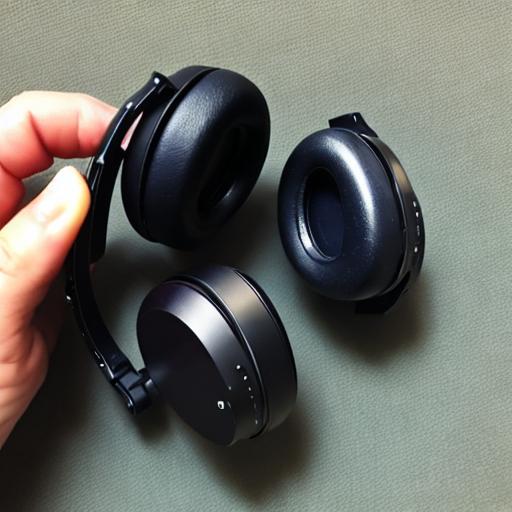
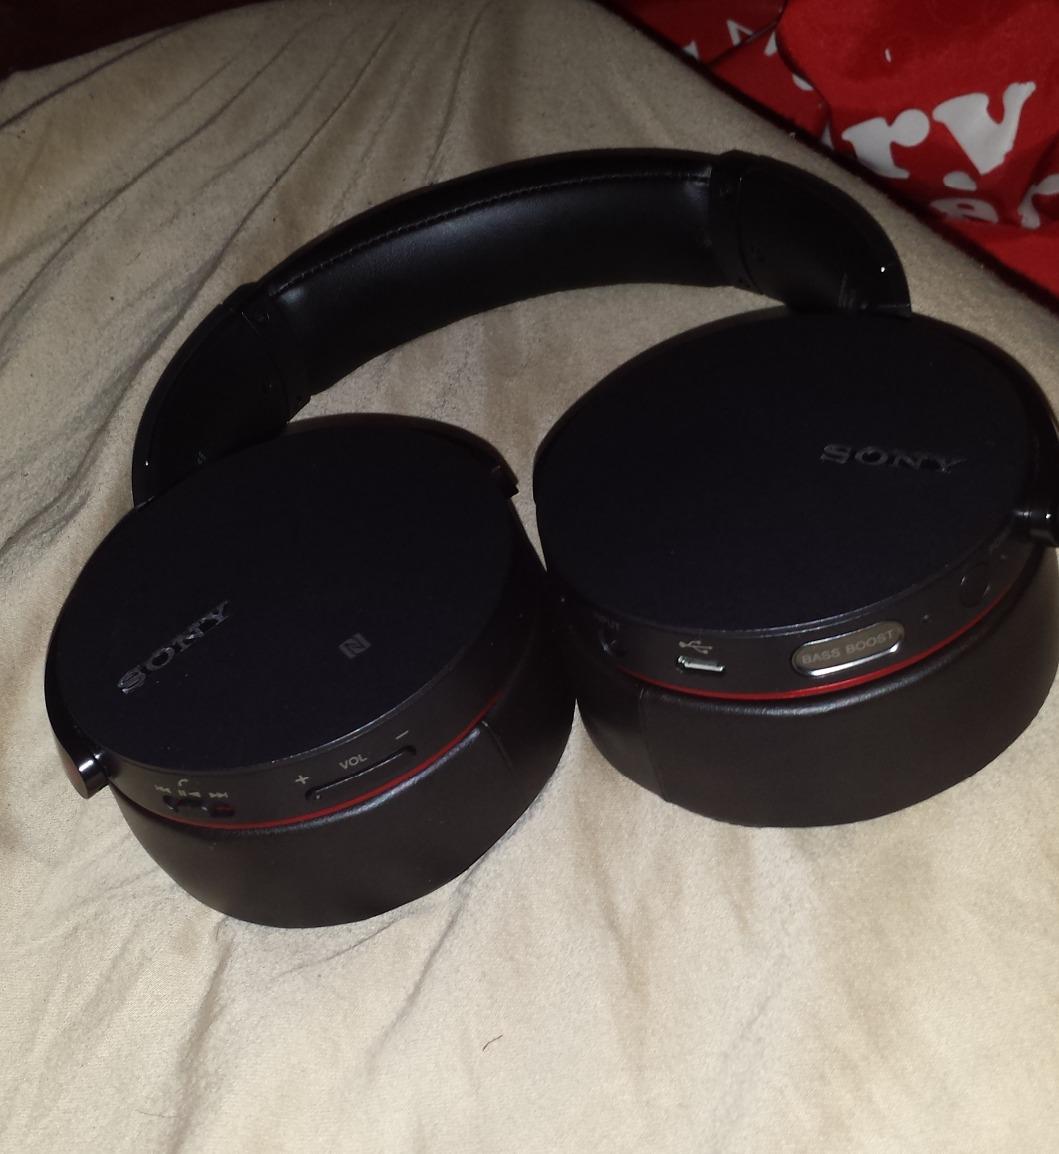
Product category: headphones
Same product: no